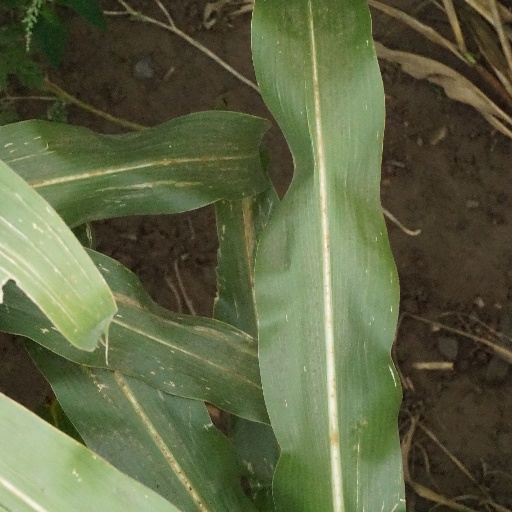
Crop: maize; corn